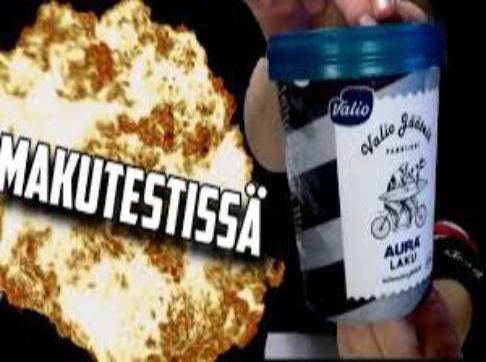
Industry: Food